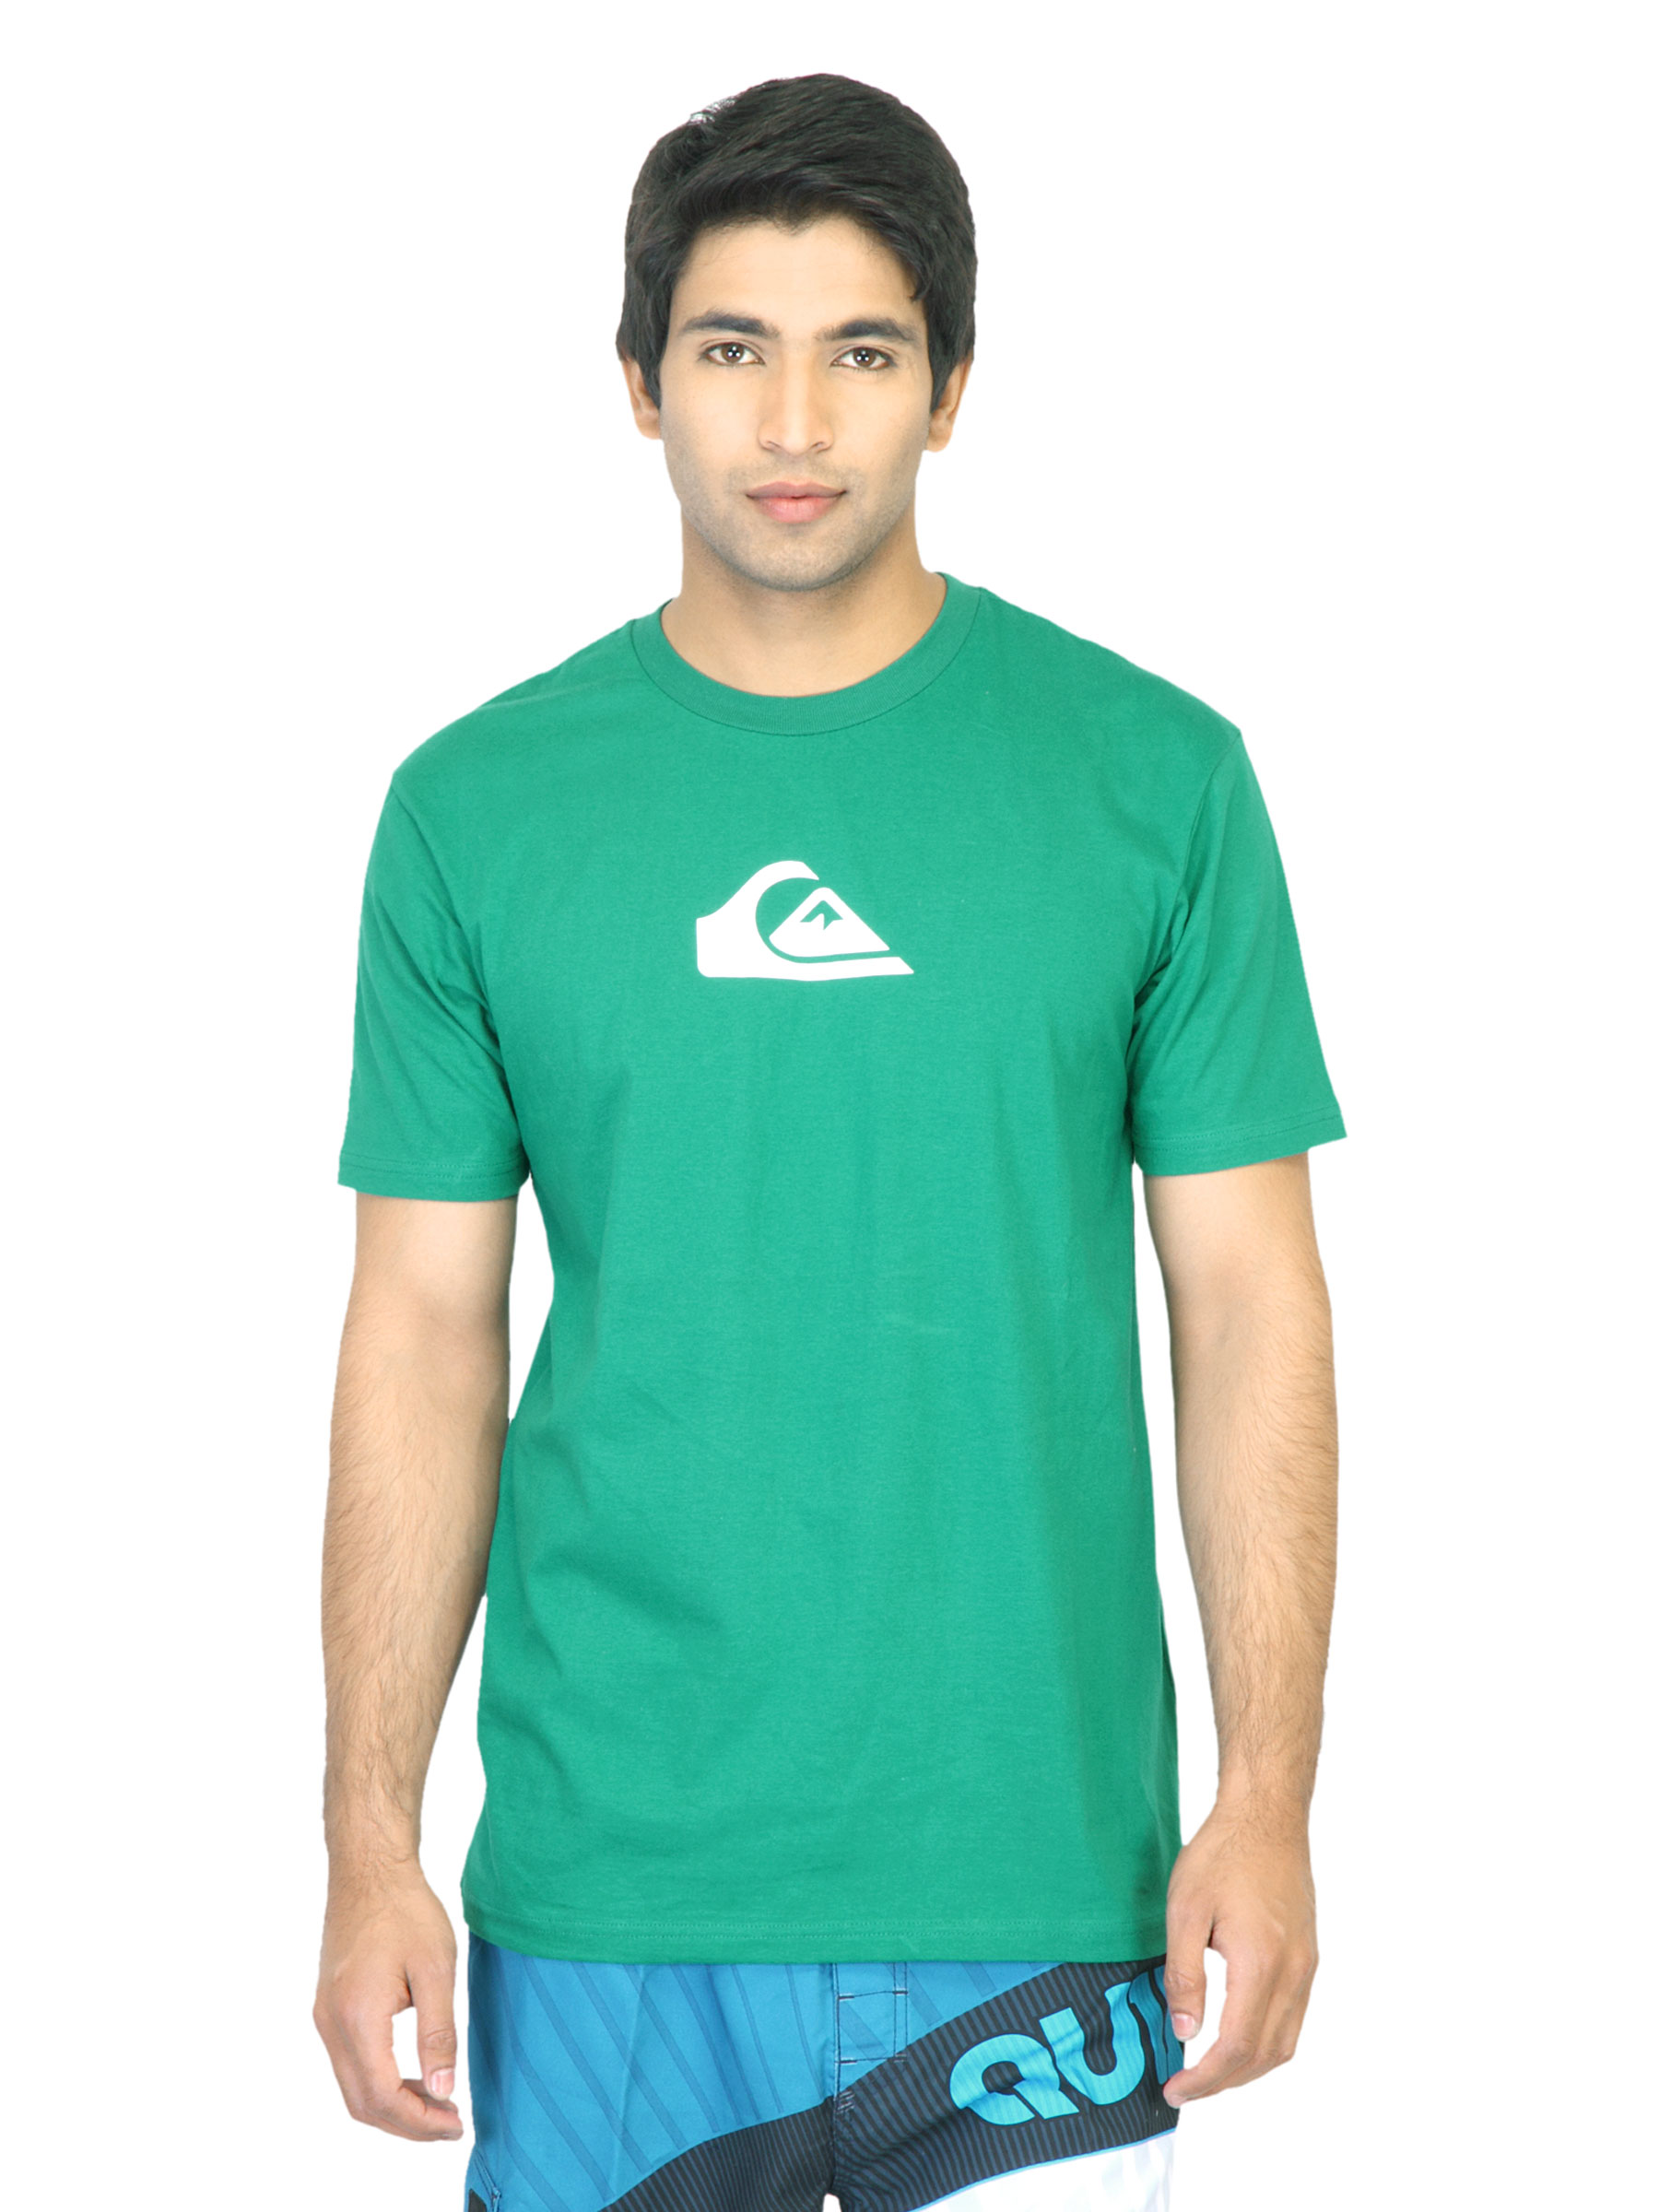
Quiksilver Men Printed Green T-shirt
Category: Apparel / Topwear / Tshirts
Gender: Men
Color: Green
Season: Summer 2012
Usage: Casual